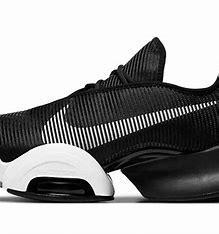
Brand: Nike
Model: Air Zoom Superrep 2